Mark-Anthony Kaye

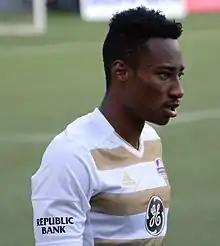
Kaye with Louisville City in 2017

Mark-Anthony Kaye (born 2 December 1994) is a Canadian professional soccer player who plays as a midfielder for Major League Soccer club San Jose Earthquakes and the Canada national team.